Arrest of Abdolmalek Rigi

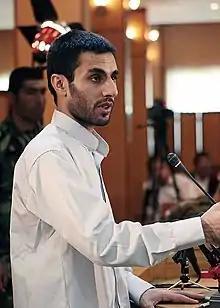
Abdolmalek Rigi in the Islamic revolutionary court after arrest by Iranian intelligence forces.

According to a former U.S. intelligence officer, on the other hand, Rigi was captured by Pakistani officials and delivered to Iran with U.S. support: "It doesn't matter what they say. They know the truth." The US has denied the Iranian version and denounced all claims that western intelligence organizations have supported Jundullah.